Chibi Maruko-chan

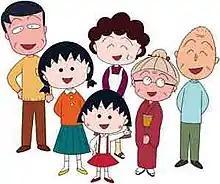
"Back row, from left": Hiroshi, Sumire, and Tomozo; "middle row, from left": Sakiko and Kotake; "and front row": Momoko (a.k.a. Maruko)

The original "Chibi Maruko-chan" manga was serialized in the shōjo-oriented "Ribon Magazine". 14 volumes were published from July 1987 to December 1996, with a 15th volume published in February 2003. In July 2007, a 4-frame version of "Chibi Maruko-chan" was published in every morning edition of several Japanese newspapers such as the Tokyo Shimbun and the Chunichi Shimbun.